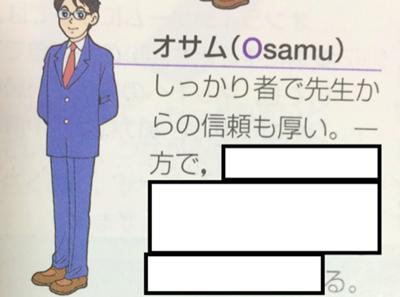
回答: 重度の放火癖があり、休み時間に学校を抜け出しては近隣の家を燃やして回